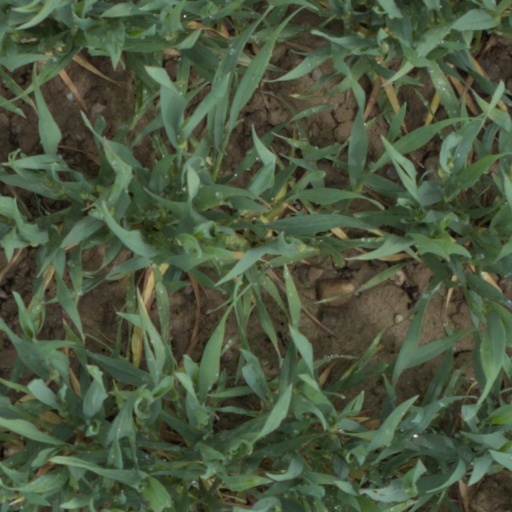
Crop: wheat